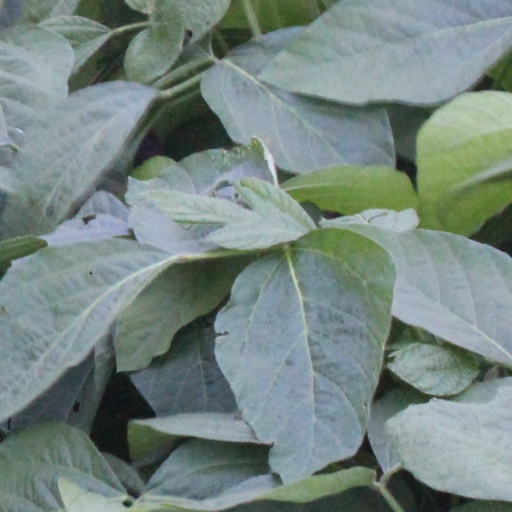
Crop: soybean